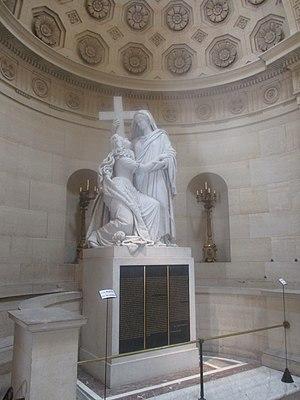
Marie-Antoinette soutenue par la religion (Cortot), chapelle expiatoire de Paris.